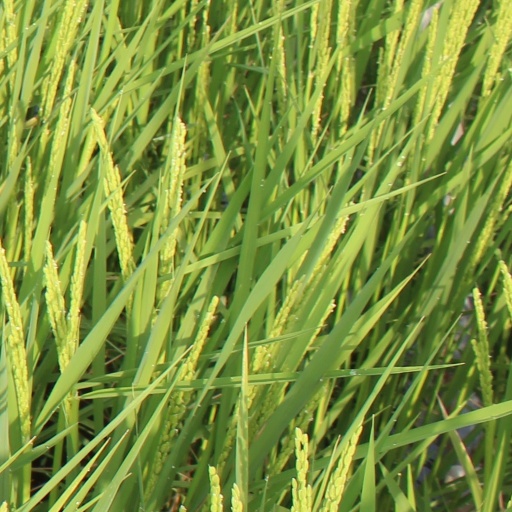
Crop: rice